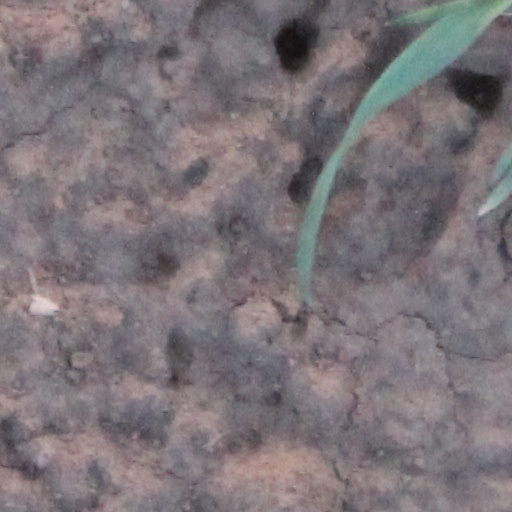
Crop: wheat